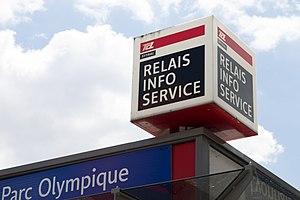
Enseigne Point Info Service TCL
Transports en commun lyonnais est le nom commercial du réseau de transport en commun des 59 communes de la métropole de Lyon, de la communauté de communes de l'Est lyonnais et de 7 communes limitrophes du département du Rhône, qui rassemblent au total environ 1,4 million d’habitants. Il s'agit du deuxième réseau de transports en commun urbains français. Le Syndicat mixte des transports pour le Rhône et l'agglomération lyonnaise en est l'autorité organisatrice et le propriétaire de la marque « TCL ».